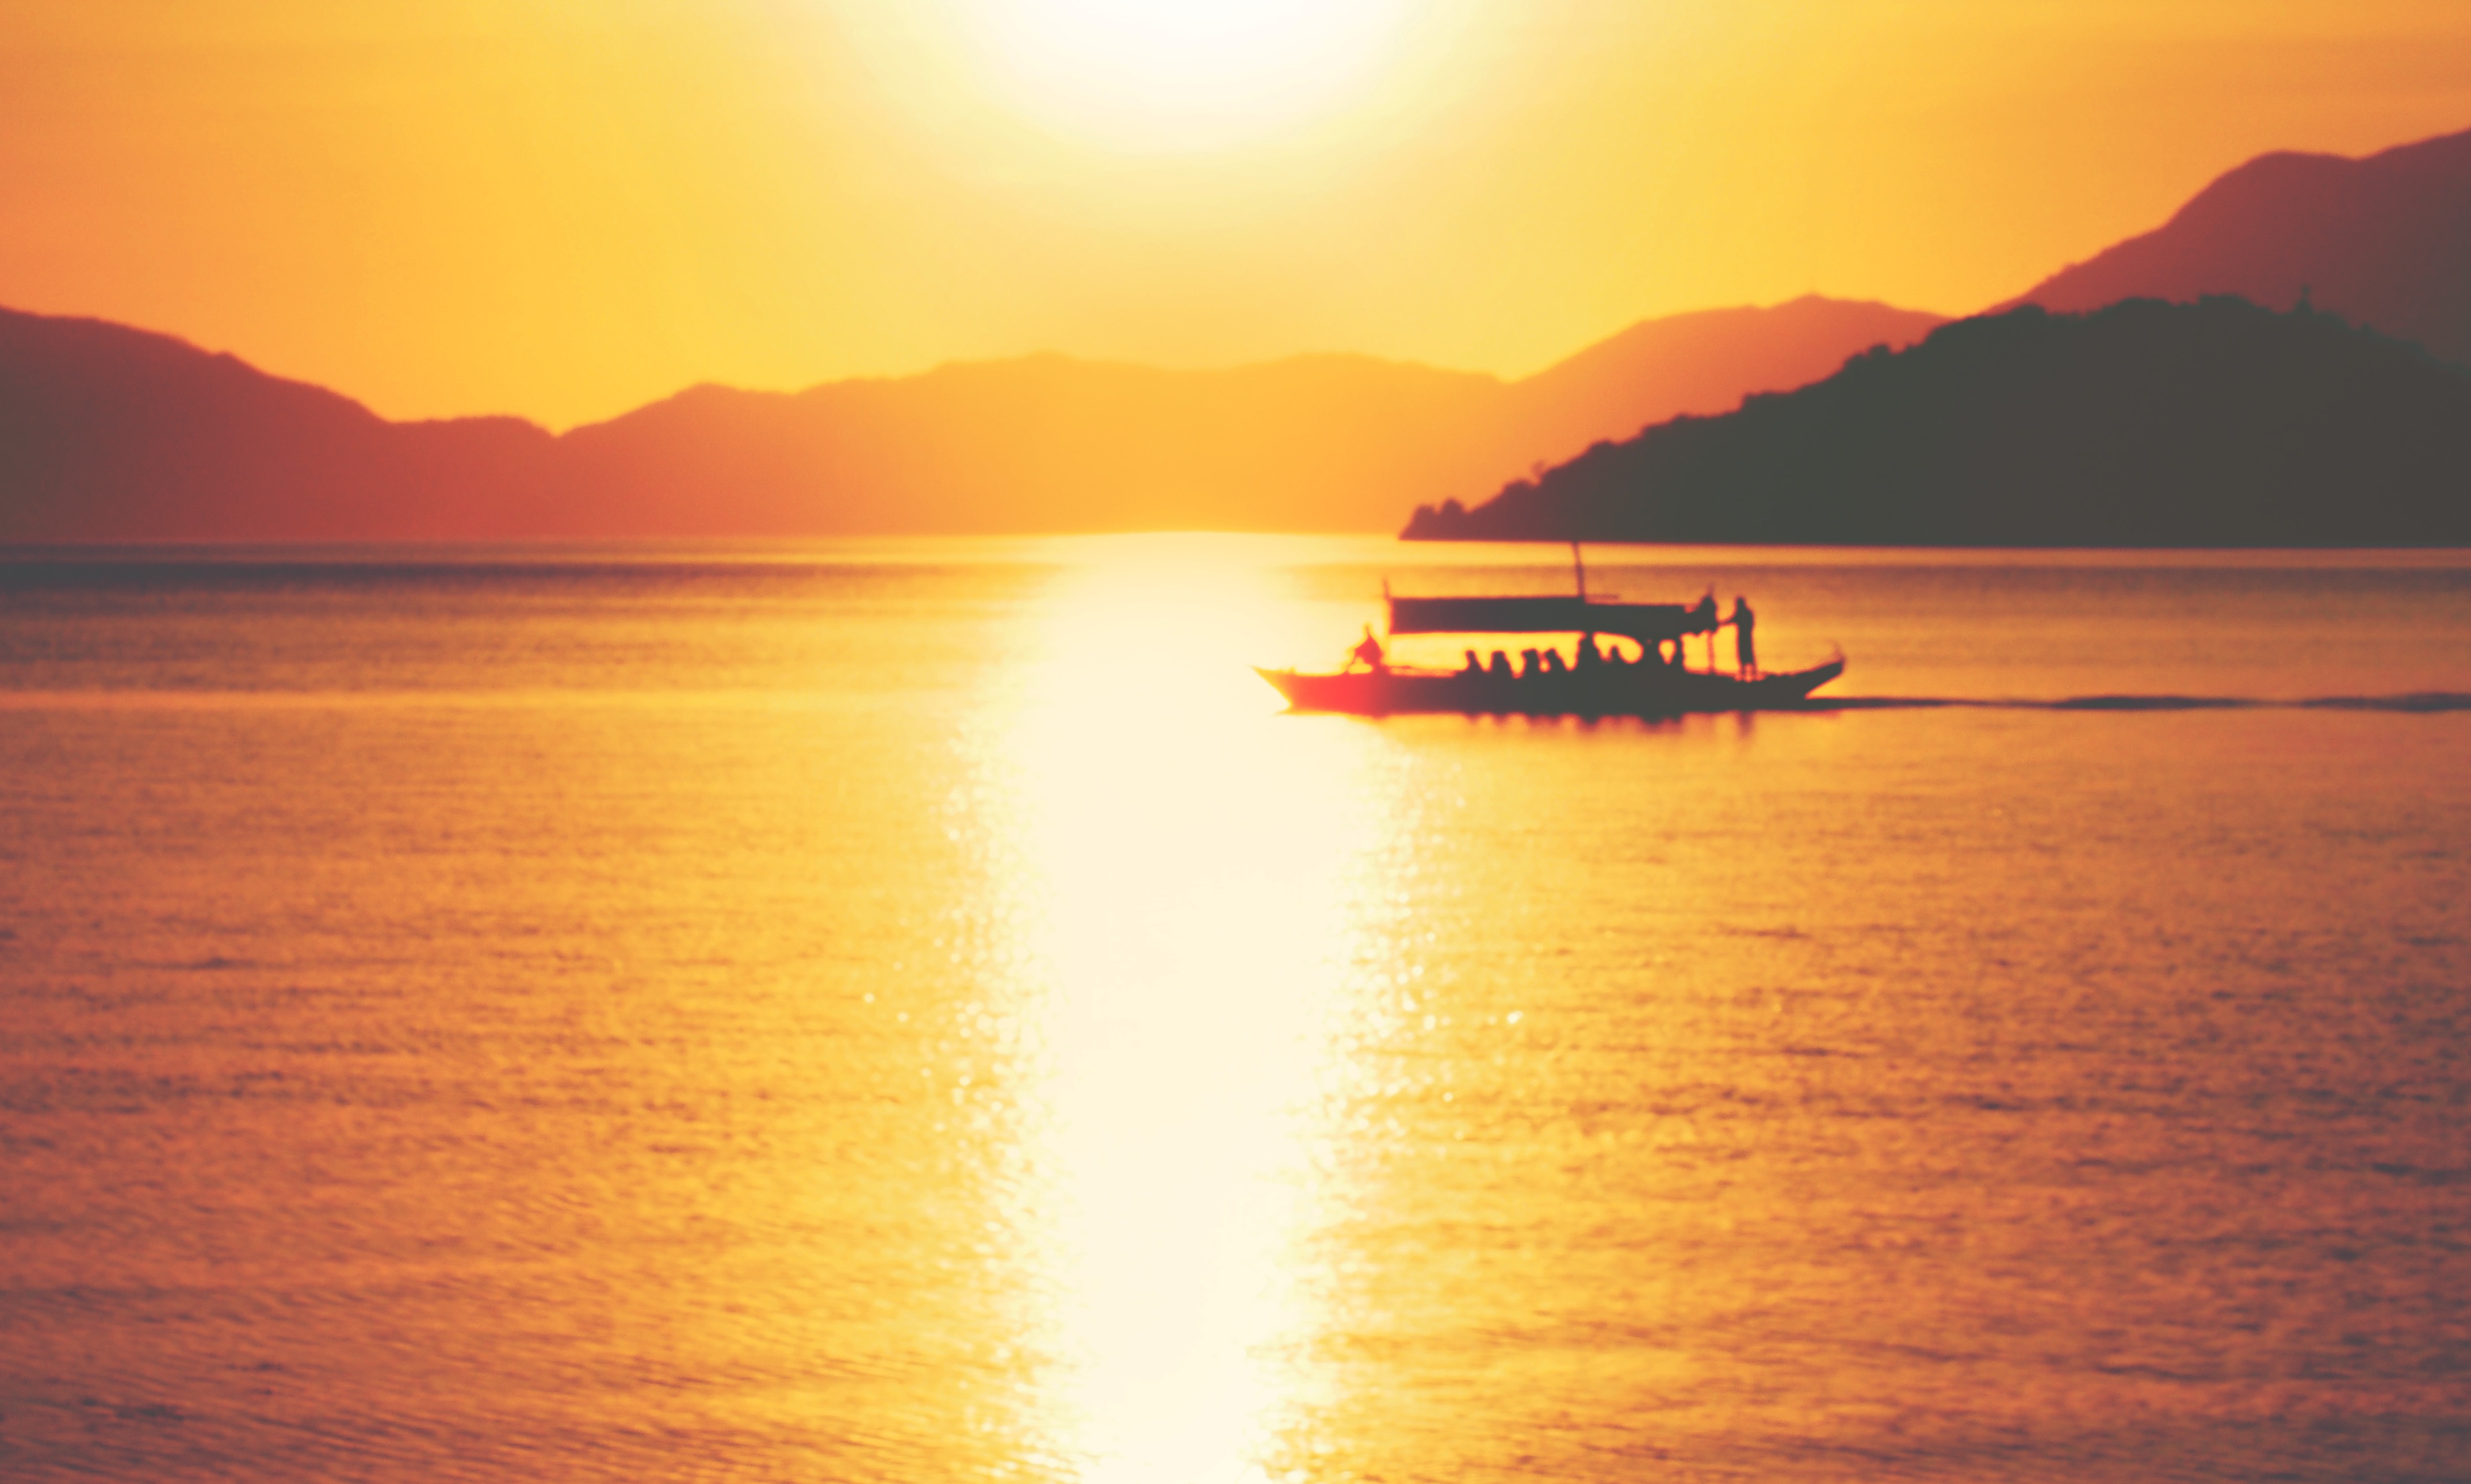
sea, coast, ocean, horizon, sun, sunrise, sunset, morning, dawn, dusk, bay, afterglow